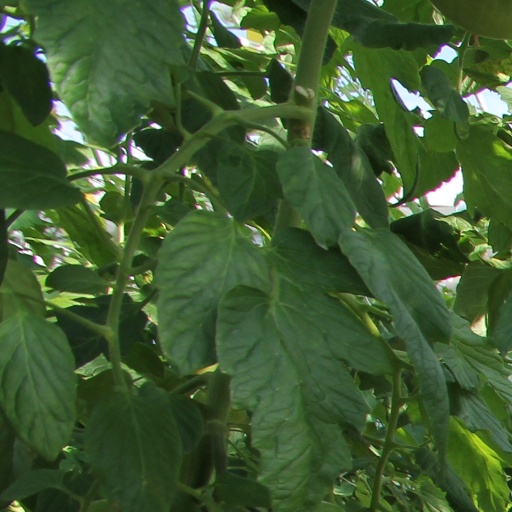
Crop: tomato